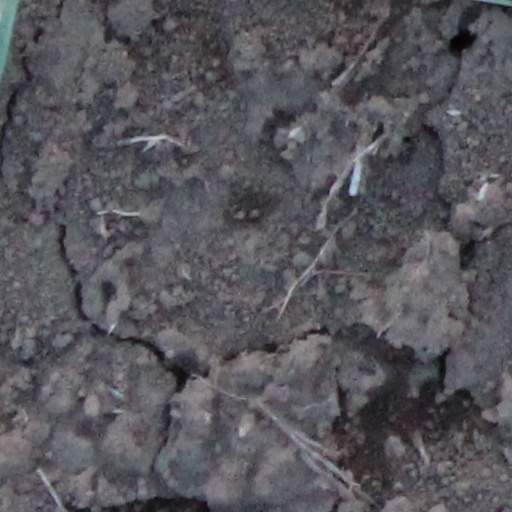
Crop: wheat